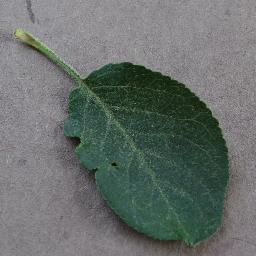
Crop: apple
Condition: healthy